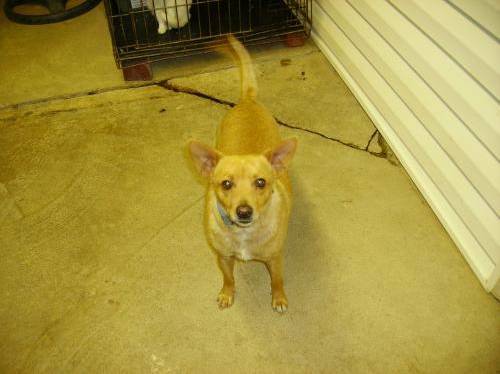
Label: dog